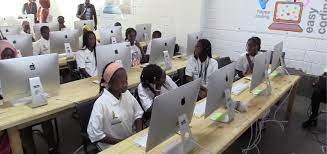
Waaw nataal bi ñi ngi ci gis ay jëmmu yu toog, ñu tiim seen ay jumtukaay, jumtukaay ak ñoom seen.